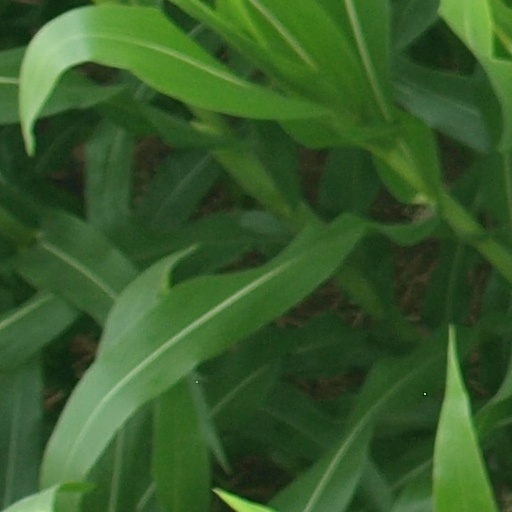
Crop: maize; corn